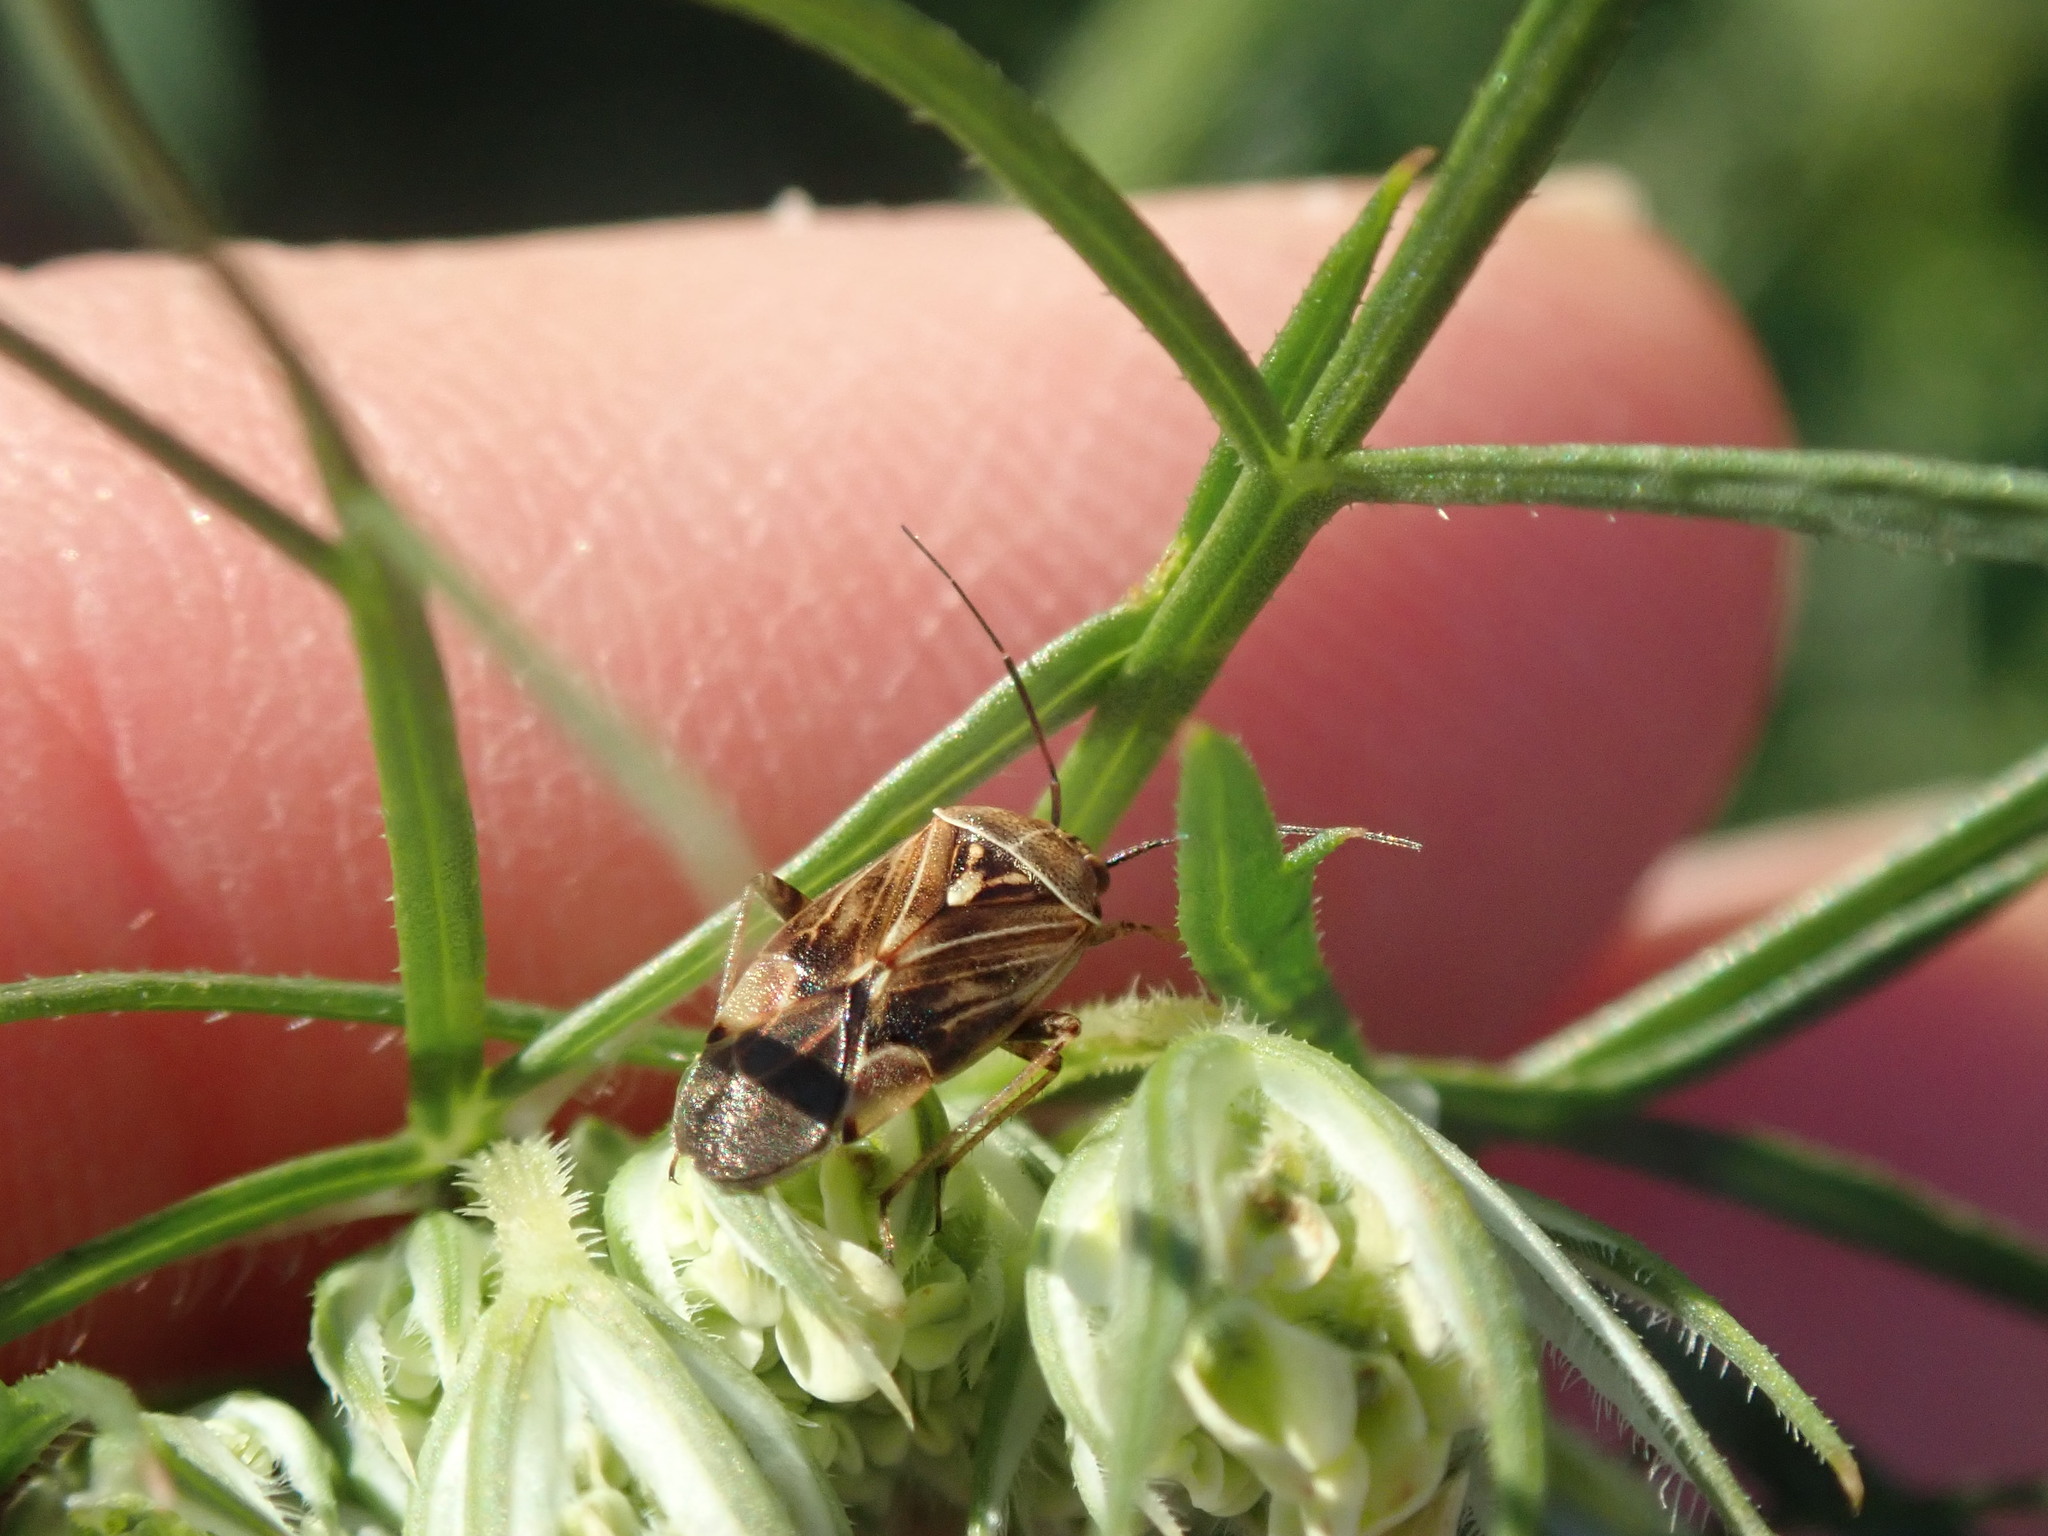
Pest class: lygus_bug